Chatsworth Community Church

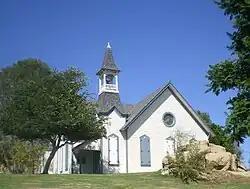
Chatsworth Community Church, September 2008

Chatsworth Community Church is a Los Angeles Historic-Cultural Monument in the Chatsworth section of Los Angeles, California.